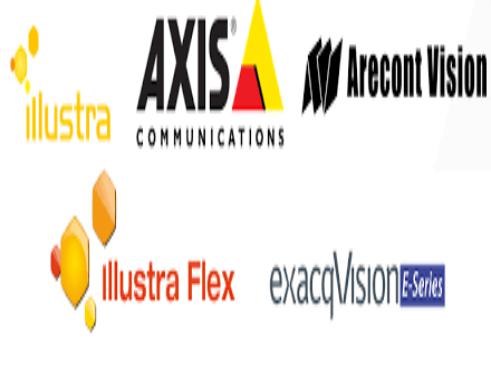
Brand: Arecont Vision
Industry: Electronic